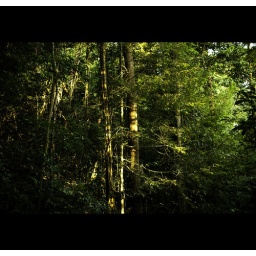
As the golden light shines upon the forest of greens